Packard Four Hundred

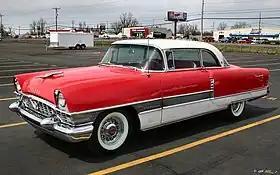
1955 Packard Four Hundred

The Packard Four Hundred was an automobile built by the Studebaker-Packard Corporation of South Bend, Indiana during model years 1955 and 1956. During its two years in production, the Four Hundred was built in Packard’s Detroit facilities, and considered part of Packard's senior model range.